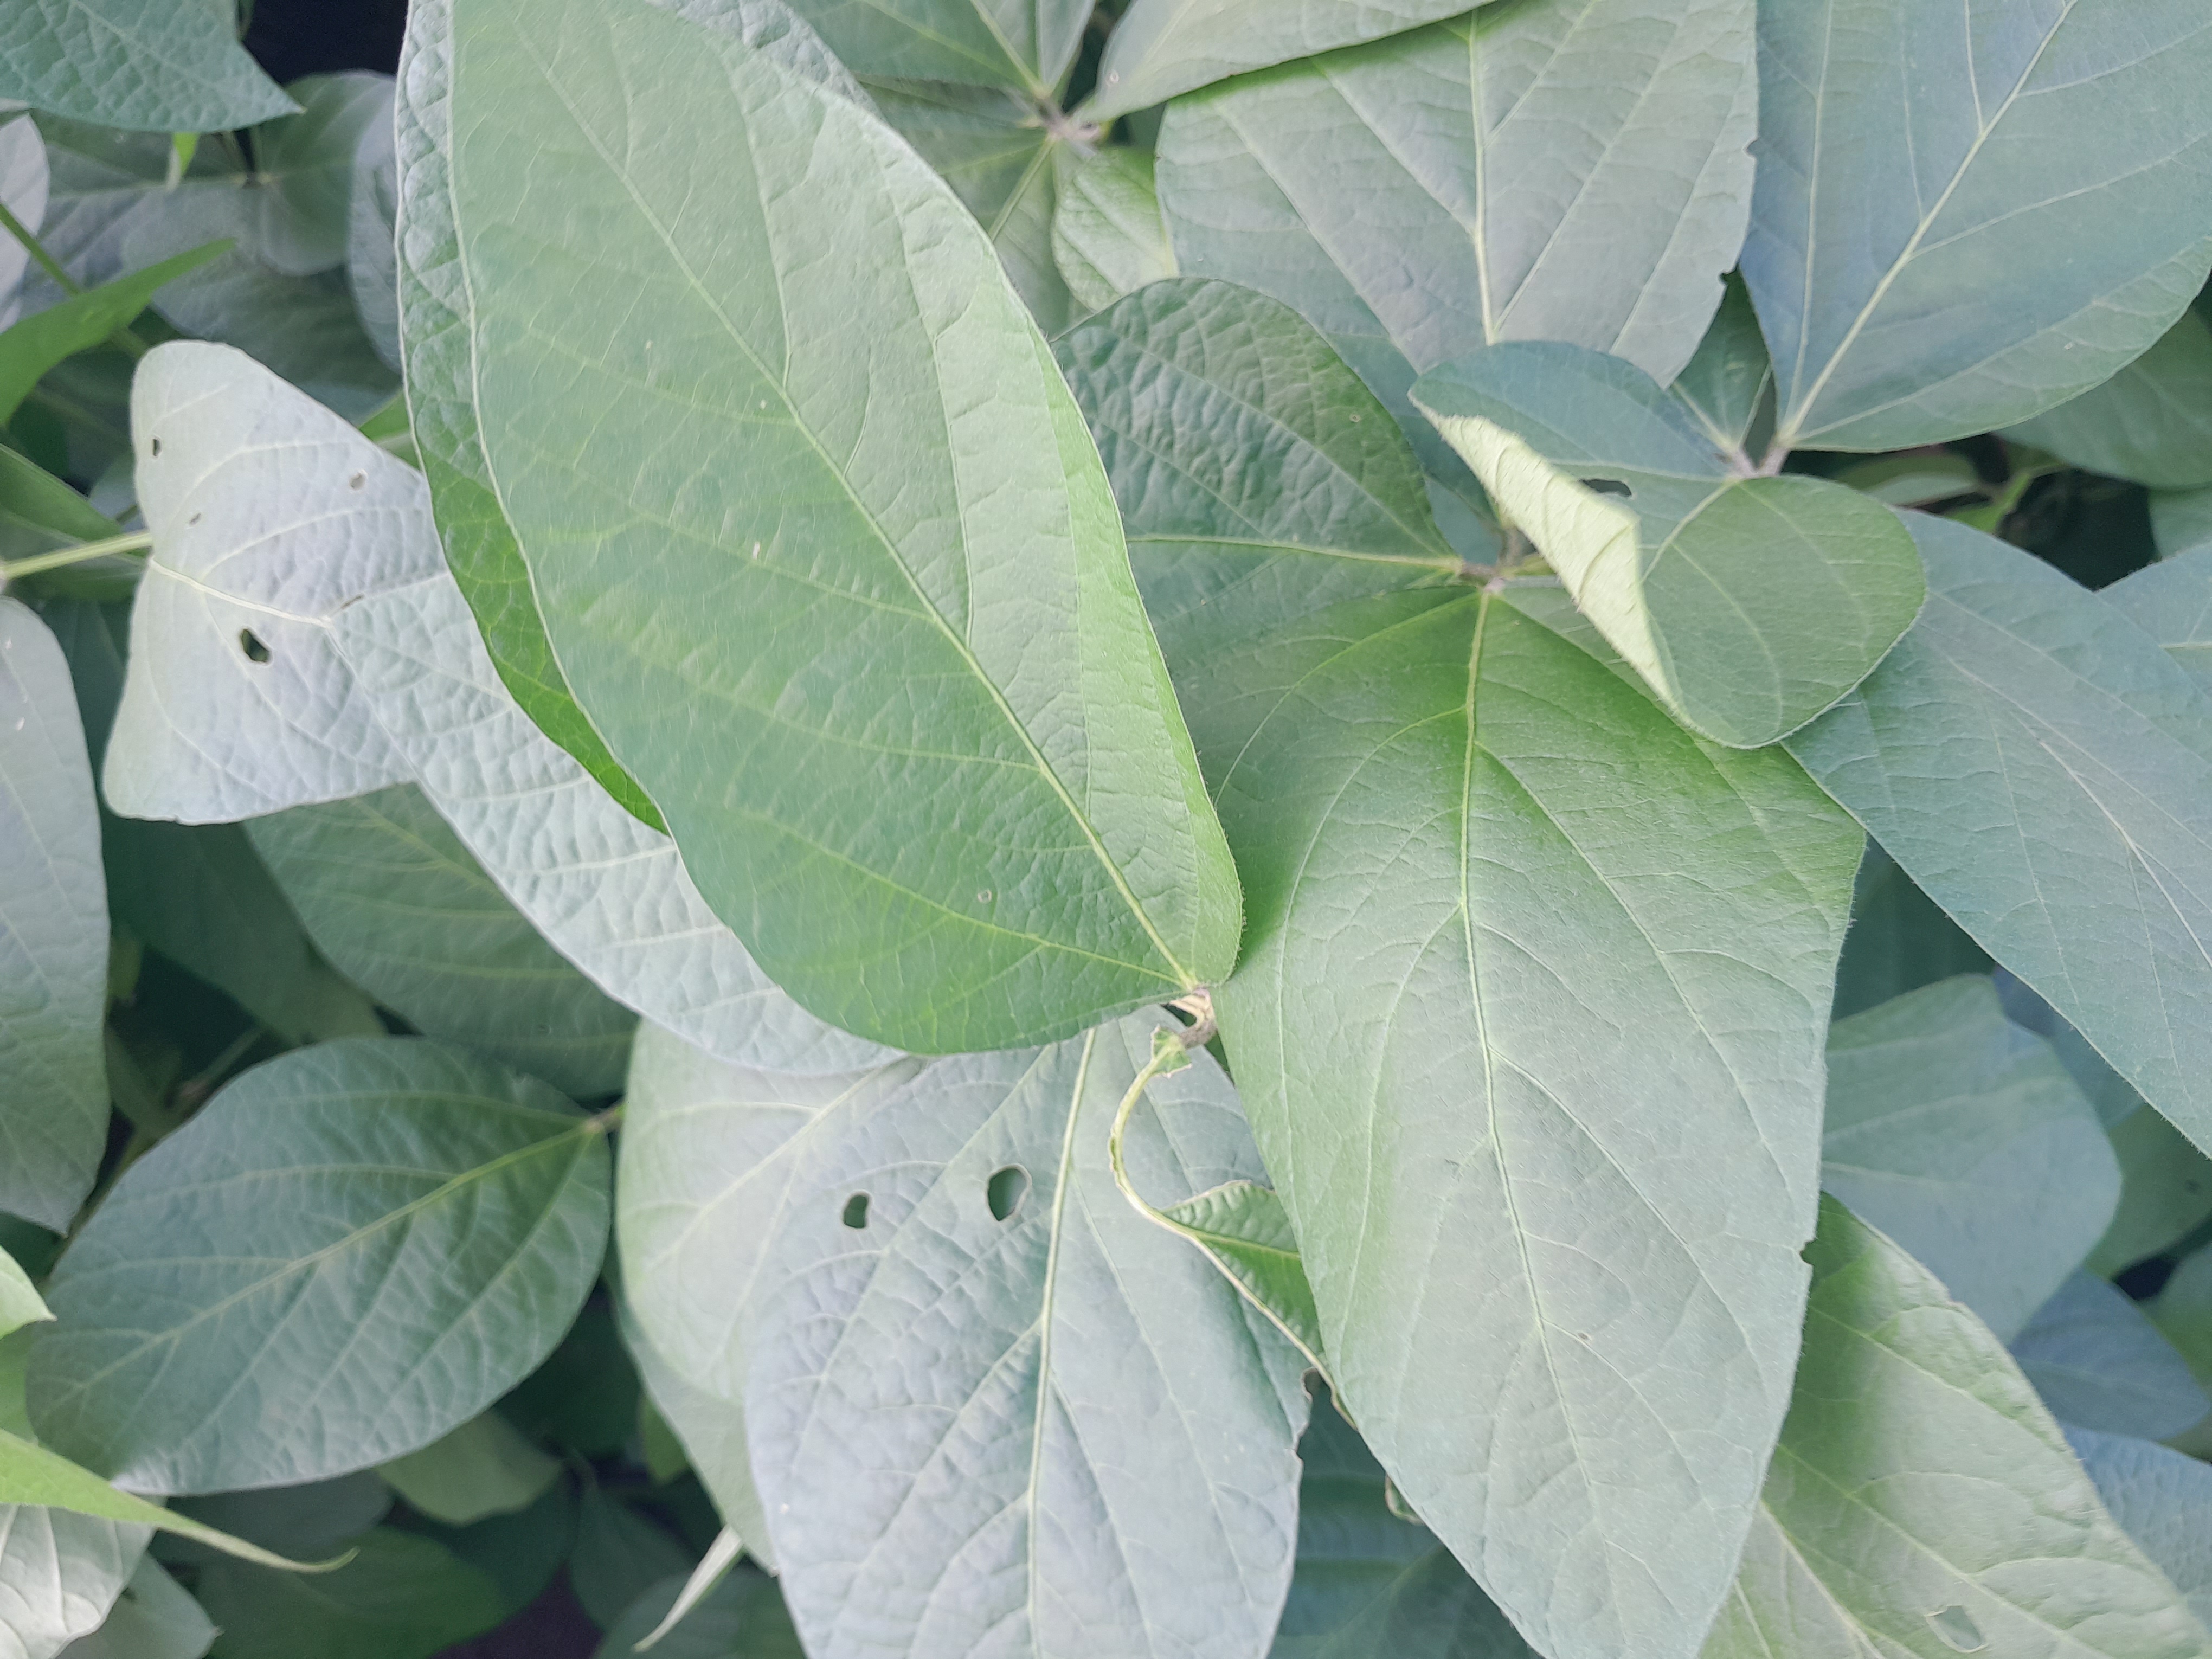
Label: Healthy